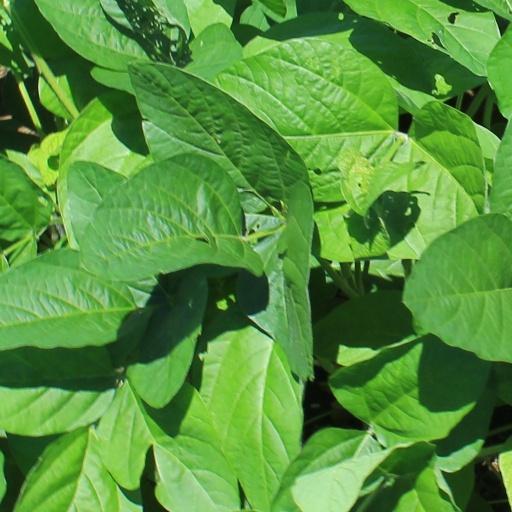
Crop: soybean